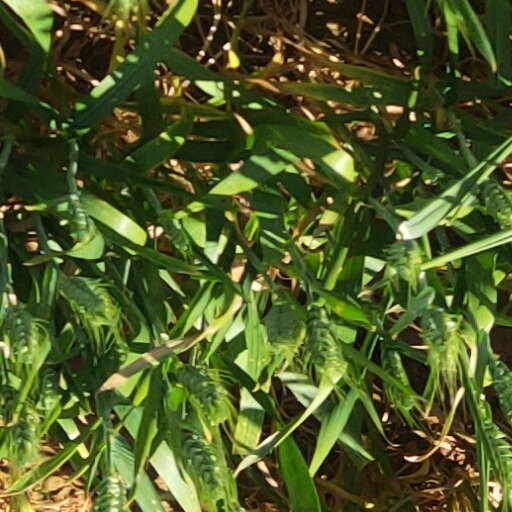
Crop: wheat